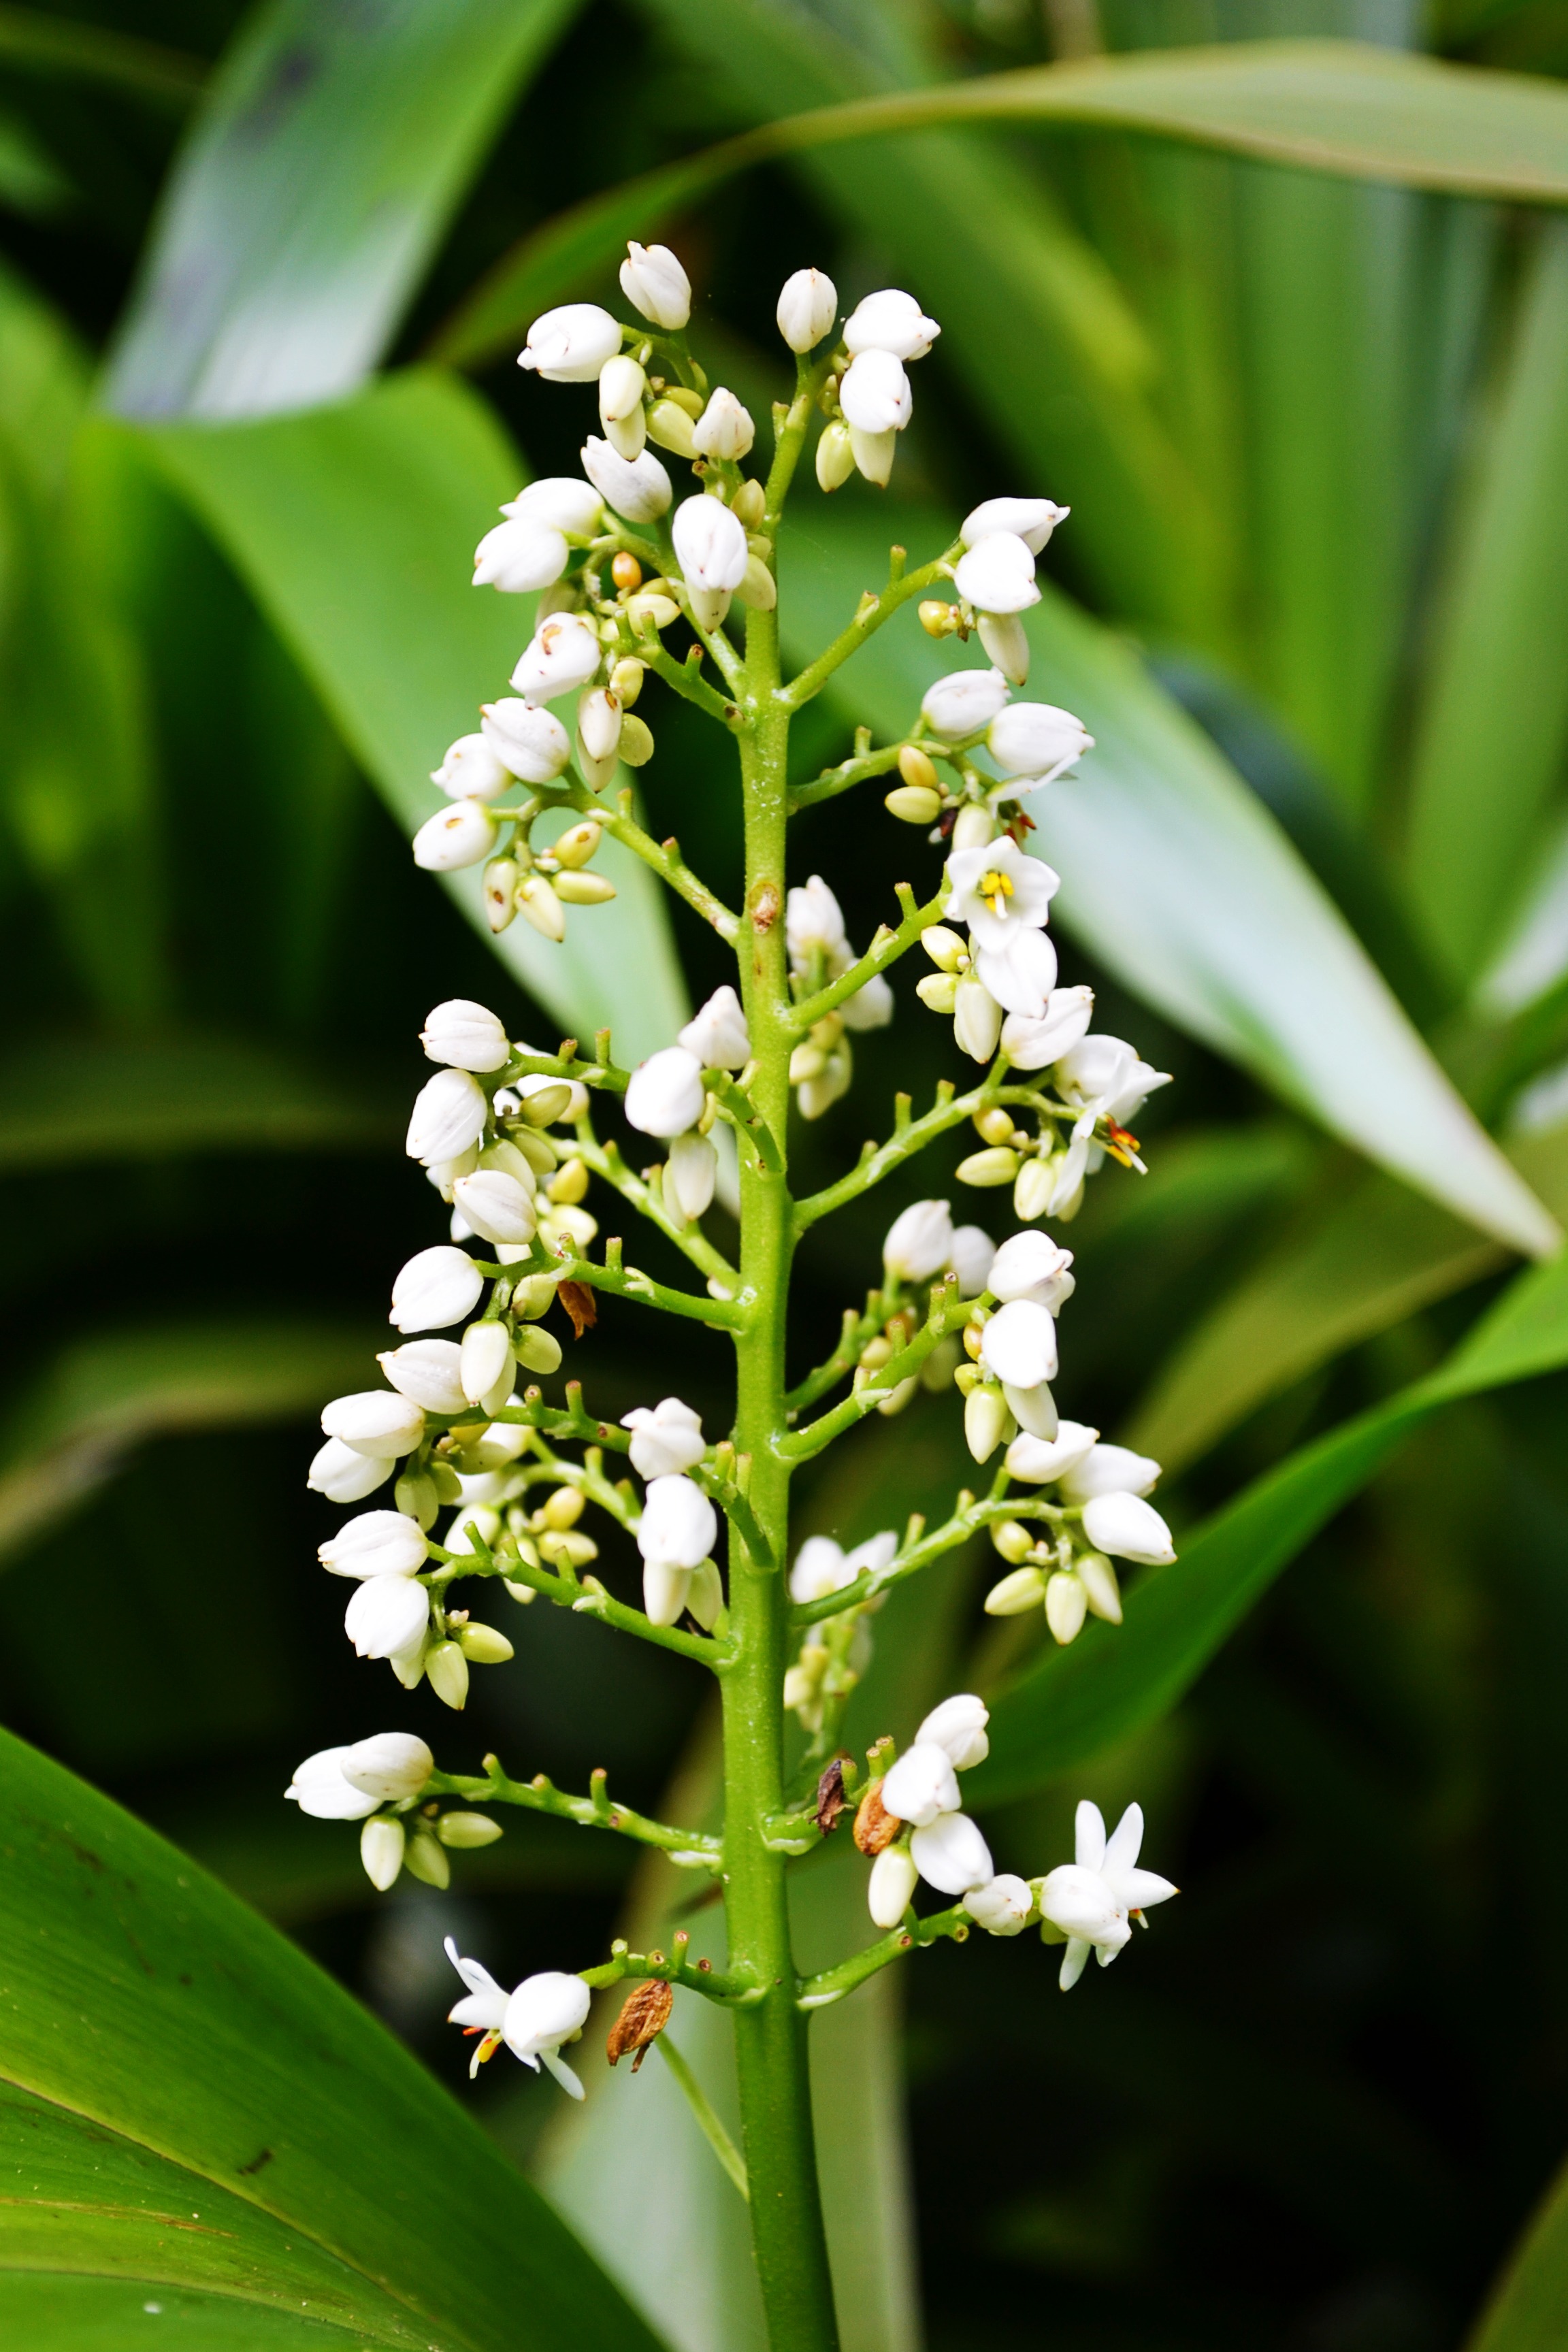
blossom, plant, leaf, flower, green, produce, botany, garden, flora, white flower, orchid, wildflower, flowers, wild flowers, sri lanka, ceylon, macro photography, flowering plant, peradeniya, land plant, mawanella